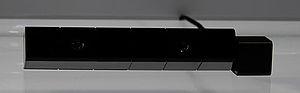
La camera PlayStation 4 Eye, périphérique pour la PlayStation 4 de la société Sony, montré à l'E3 2013.